Damsels in Distress (plays)

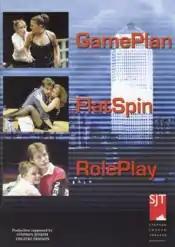
Programme cover from touring version of SJT production

Damsels in Distress is a trilogy of plays written in 2001 by British playwright Alan Ayckbourn. The three plays, "GamePlan", "FlatSpin" and "RolePlay", were originally performed as a set by the Stephen Joseph Theatre Company (SJT). The plays were written to be performed by the same seven actors using the same set. Although the plays loosely shared some common themes, the three stories were independent of each other and unconnected.